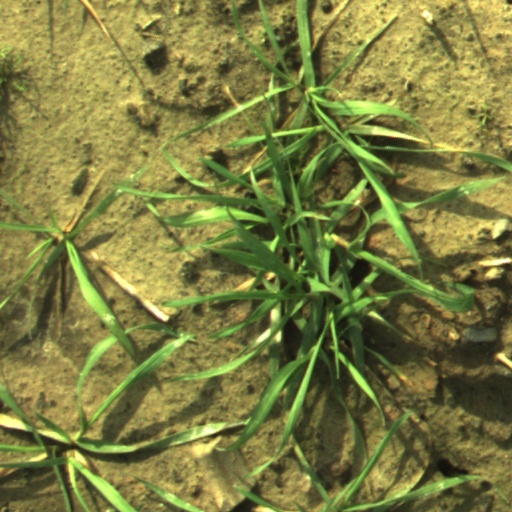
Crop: wheat